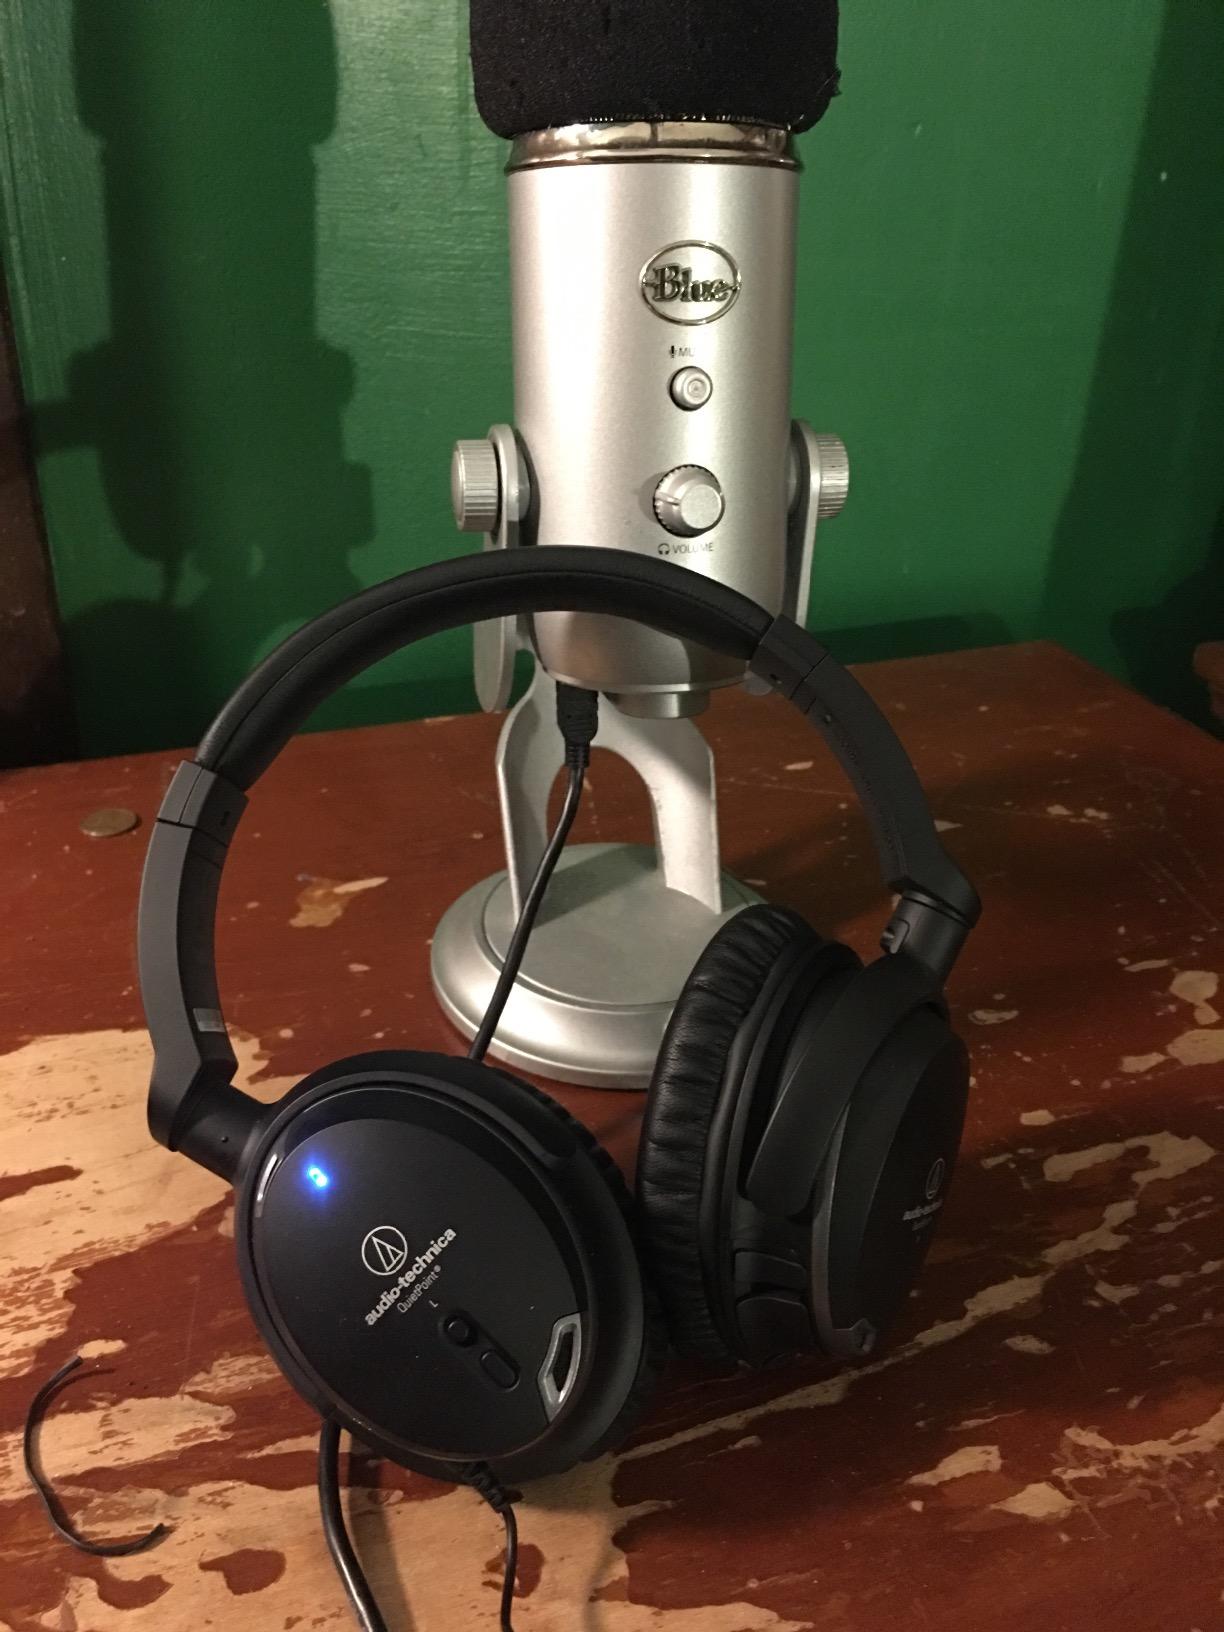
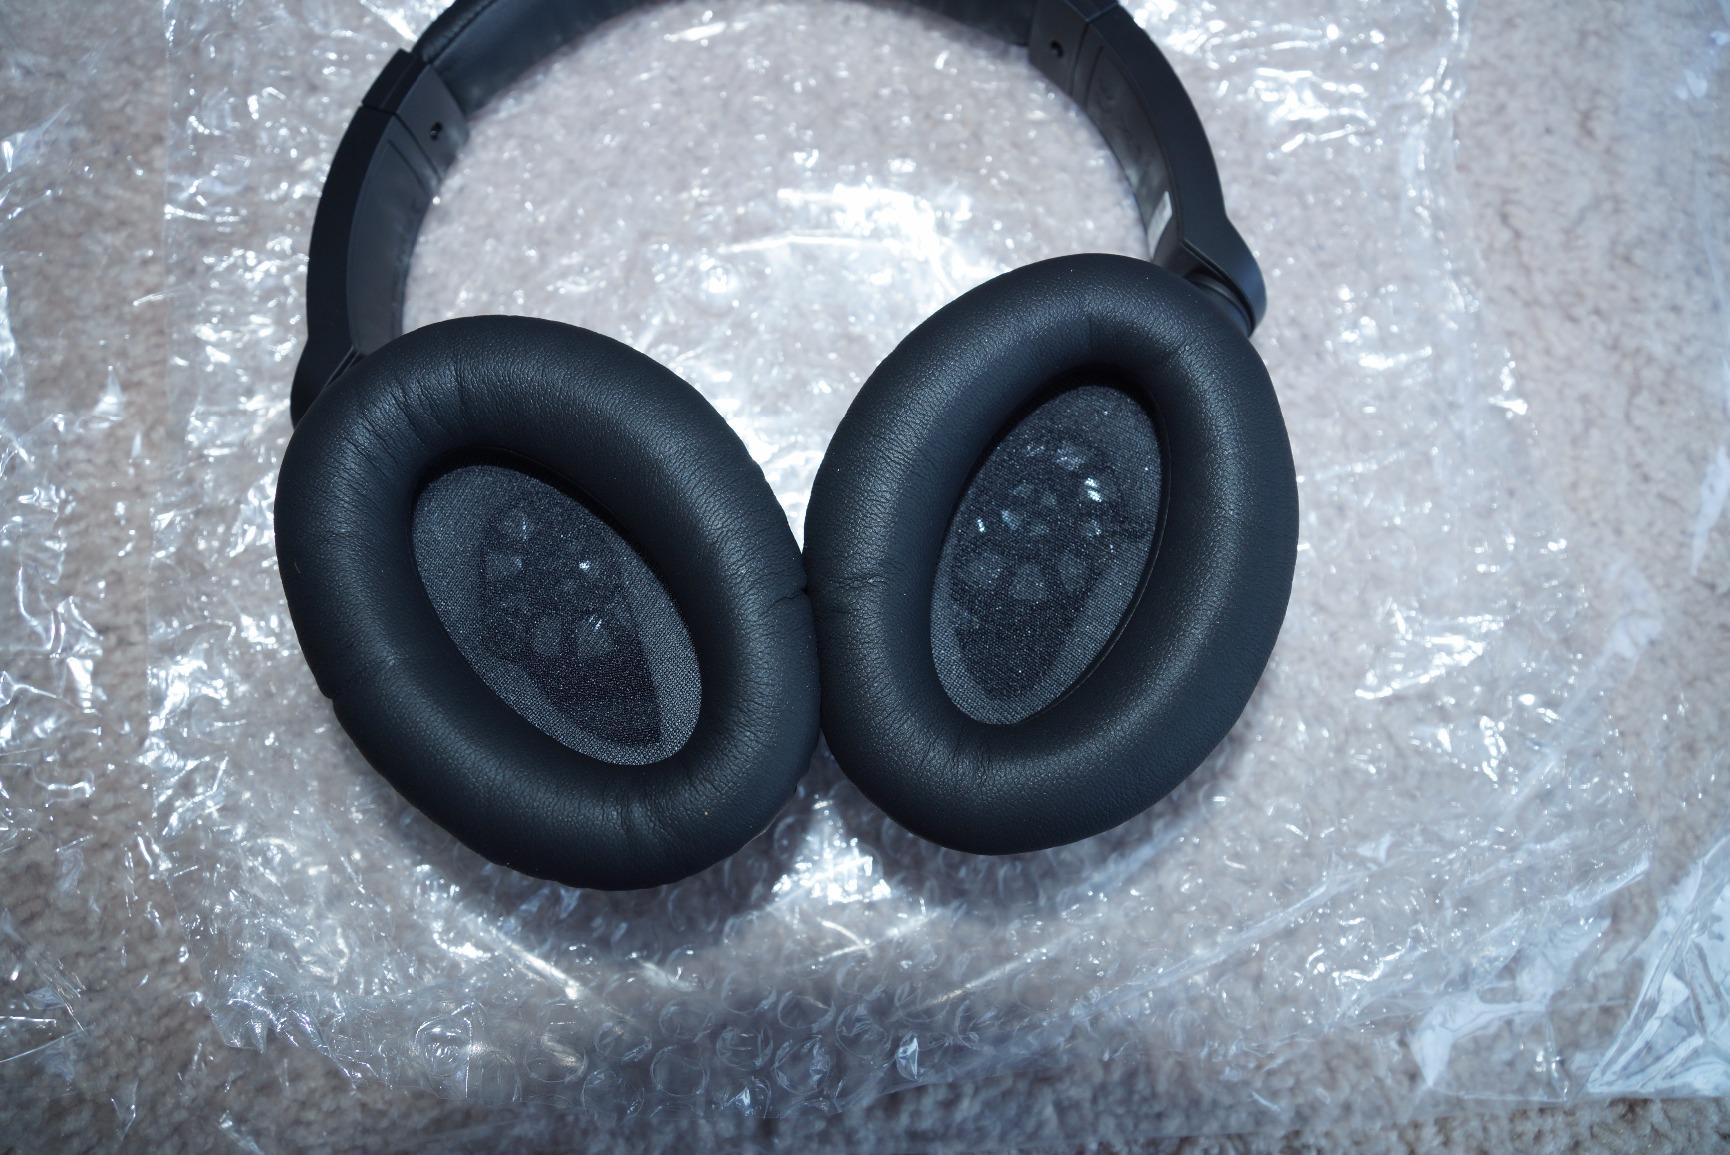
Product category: headphones
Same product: yes